Edmundo Mireles Jr.

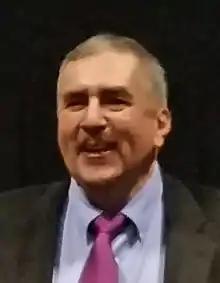
Ed Mireles

Edmundo "Ed" Mireles, Jr. (born March 4, 1953) is a former special agent of the Federal Bureau of Investigation (FBI), known for his part in the 1986 FBI Miami shootout. He was awarded the Medal of Valor (FBI Medal of Valor), and elected the Police Officer of the Year.